The Unstoppable Man

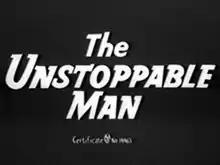

The Unstoppable Man is a 1960 British second feature crime drama film directed by Terry Bishop and starring Cameron Mitchell, Harry H. Corbett, Marius Goring and Lois Maxwell. It was written by Bishop, Alun Falconer and Paddy Manning O'Brine based on the 1973 short story "Amateur in Violence" by Michael Gilbert.